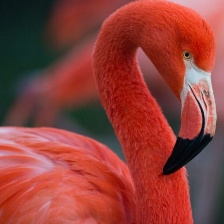
Species: AMERICAN FLAMINGO
Scientific name: PHOENICOPTERUS RUBER